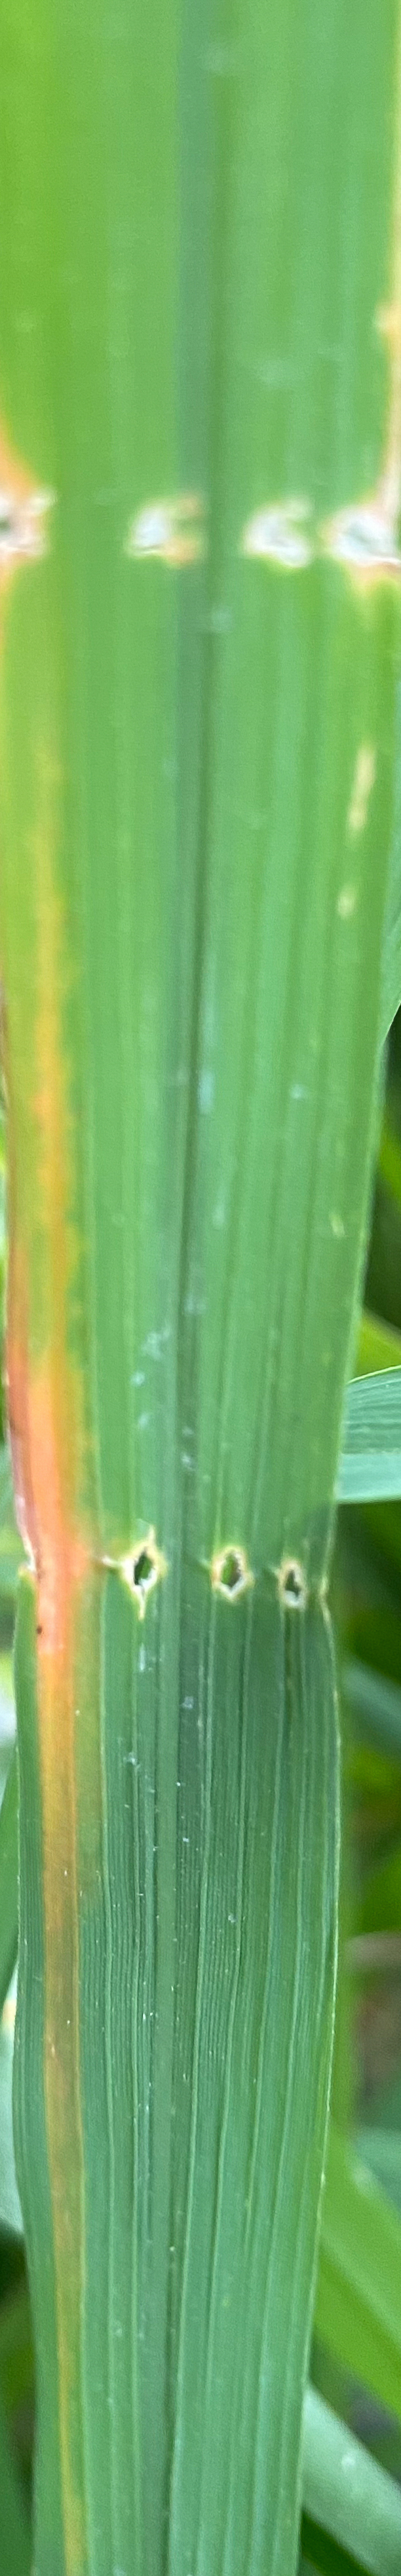
Nhãn: K